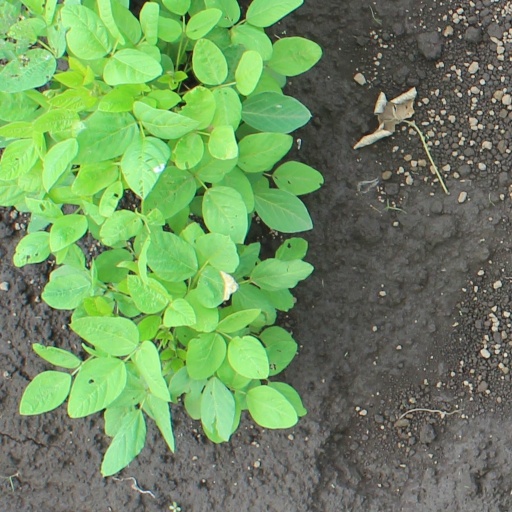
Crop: soybean